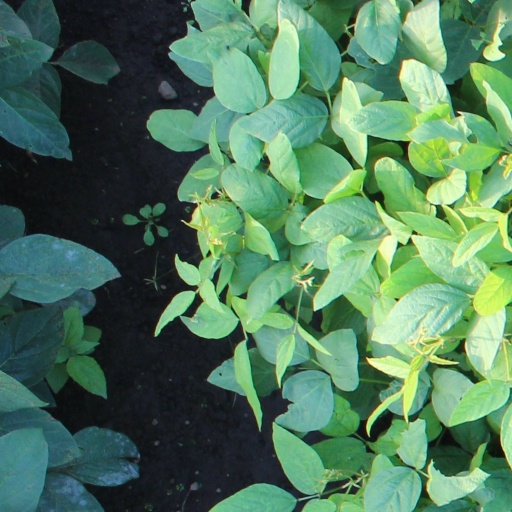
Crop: soybean